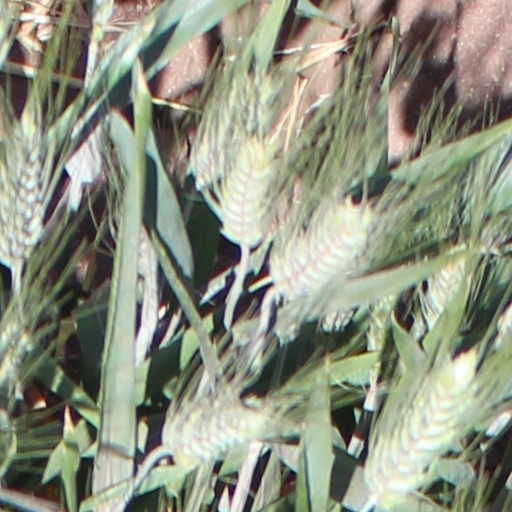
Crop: wheat